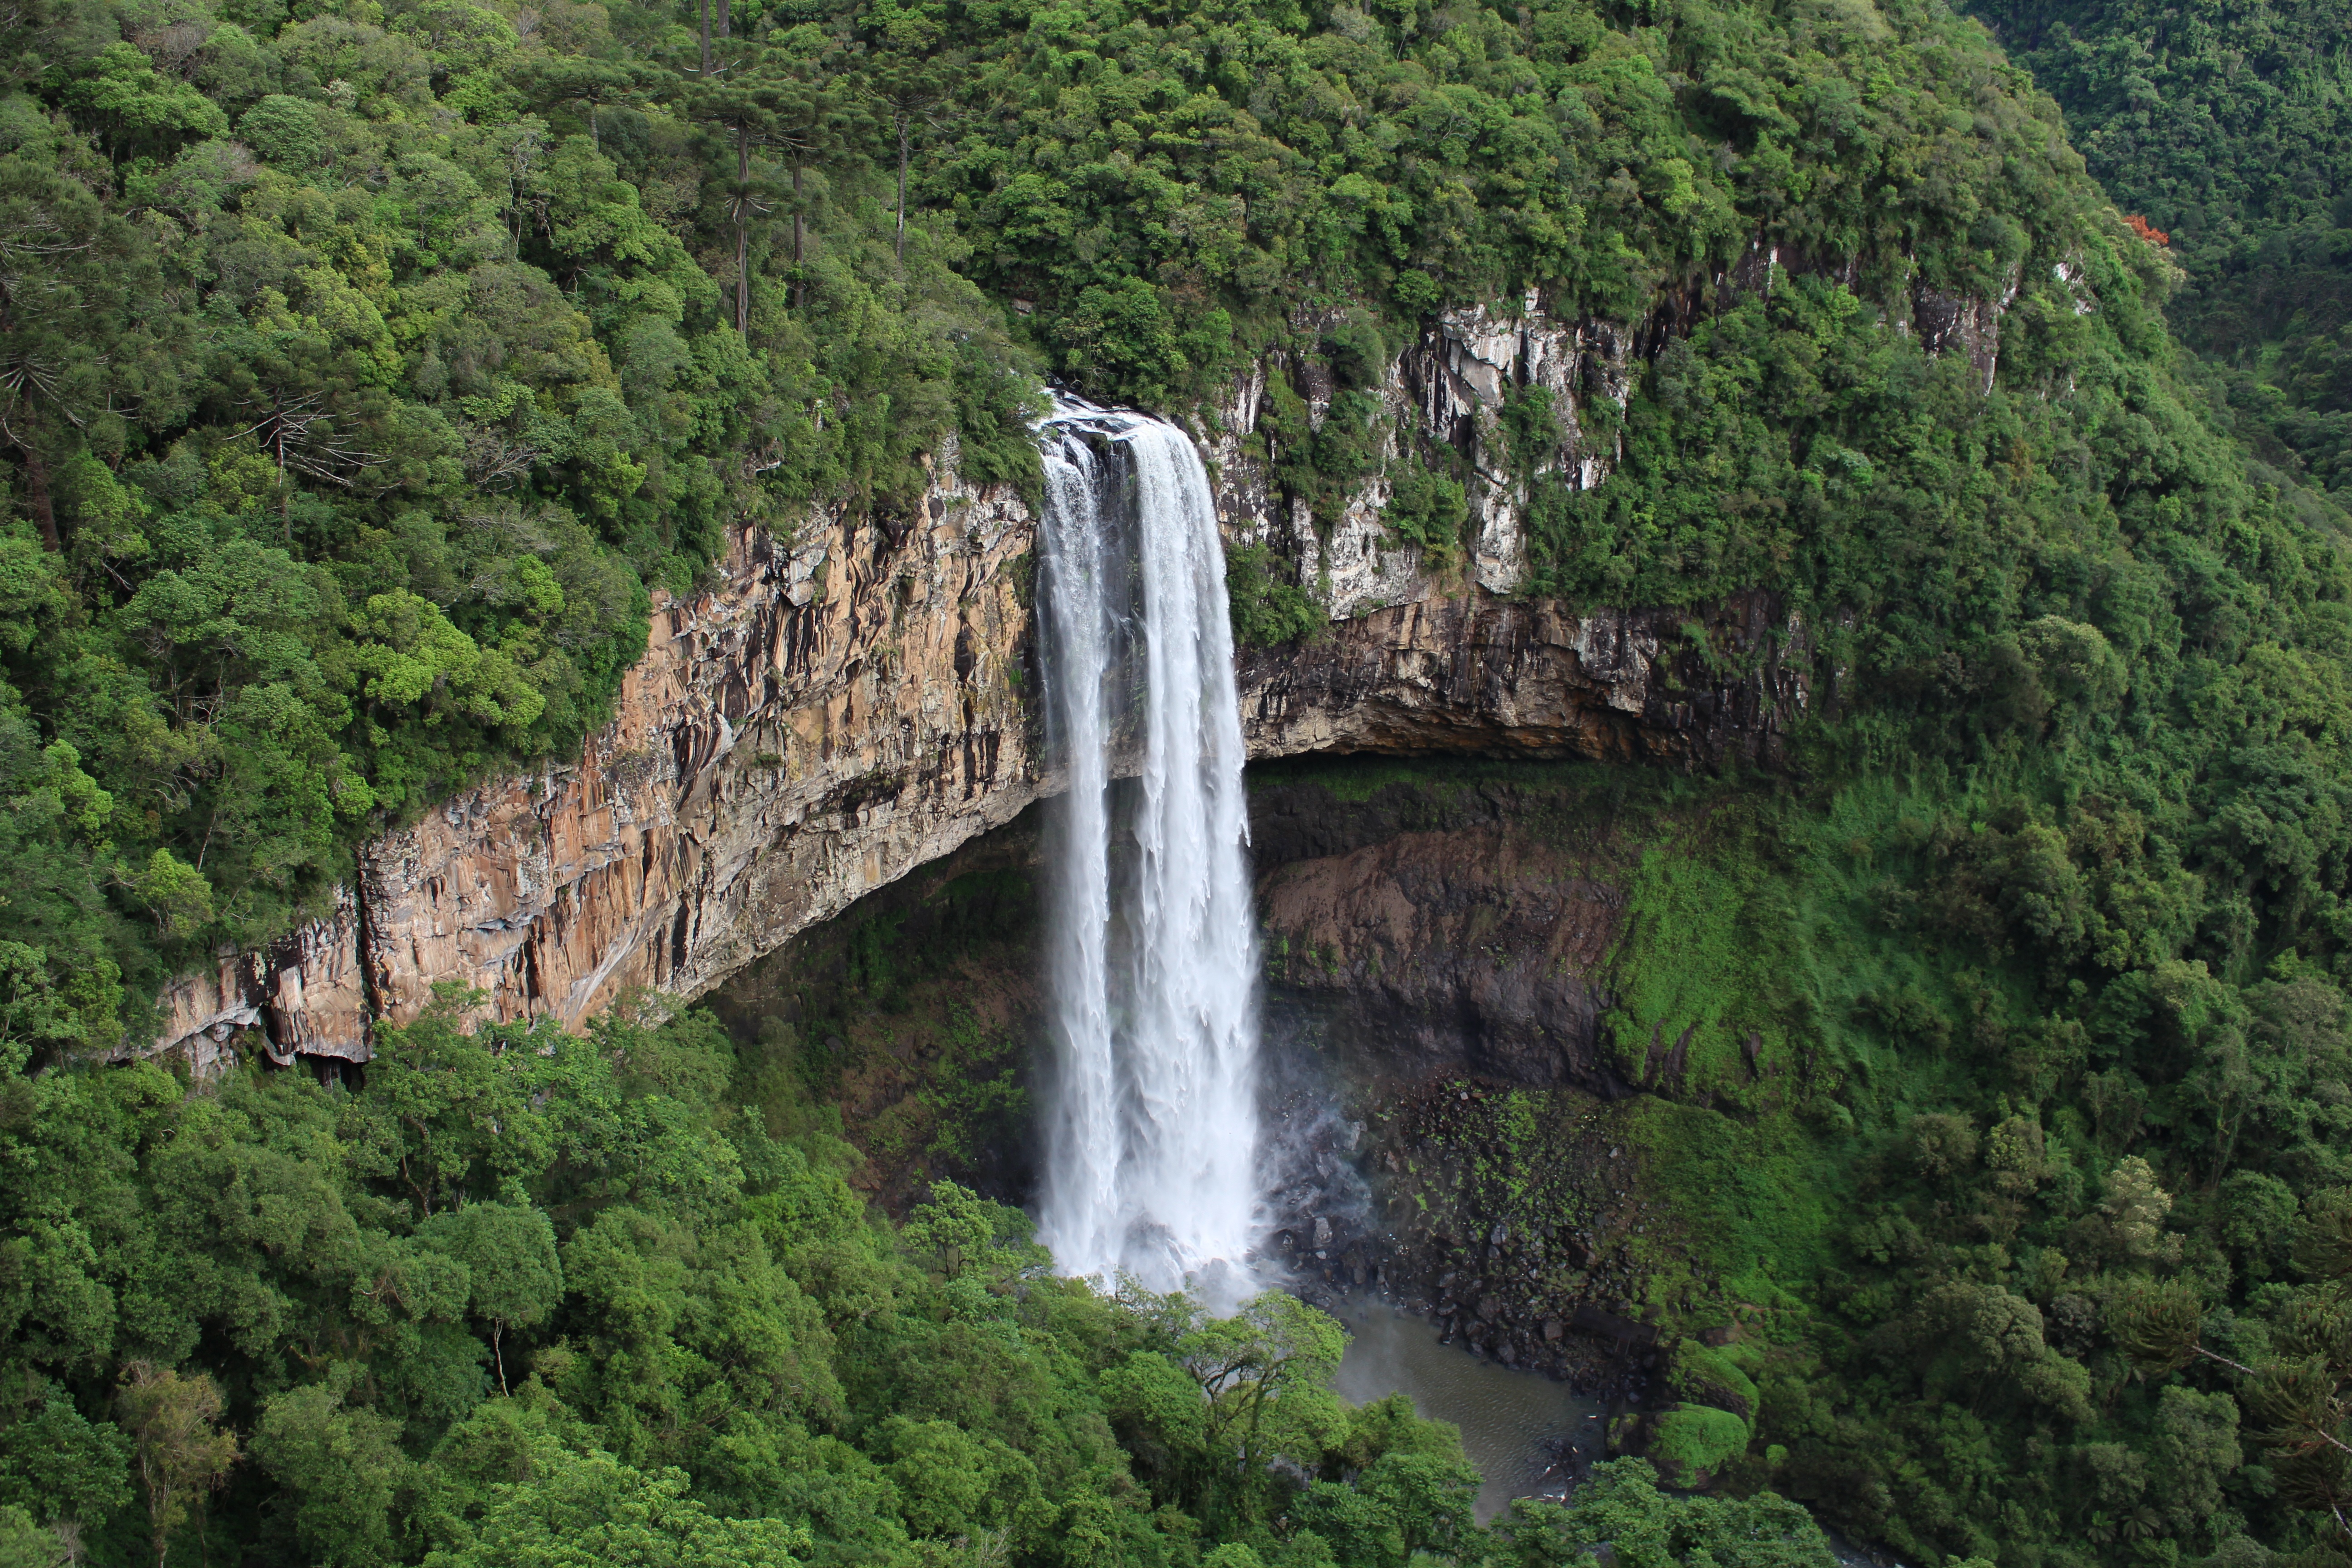
landscape, water, nature, forest, waterfall, flying, cliff, green, cascade, jungle, reservoir, terrain, rocks, vegetation, rainforest, ravine, wasserfall, water feature, nature reserve, geological phenomenon